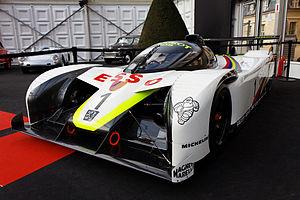
La Peugeot 905 est une voiture de course de catégorie sport-prototypes de la génération dite des « Sports 3,5 L ». Connaissant plusieurs évolutions aérodynamique et mécanique, elle fut victorieuse des 24 Heures du Mans en 1992 et 1993 et fut Championne du monde des voitures de sport en 1992. La Peugeot 905 a participé à 17 courses entre septembre 1990 et juin 1993 et a remporté 9 victoires.